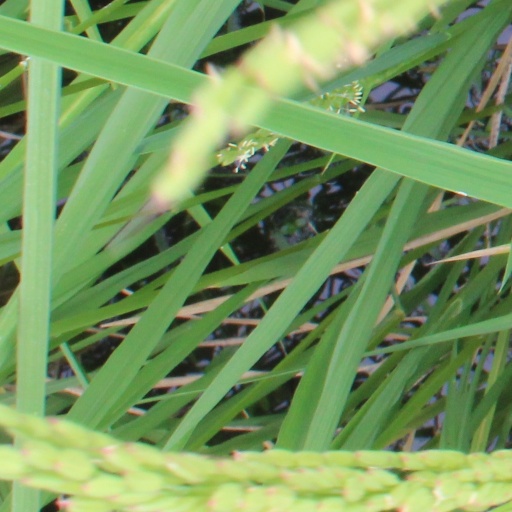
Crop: rice